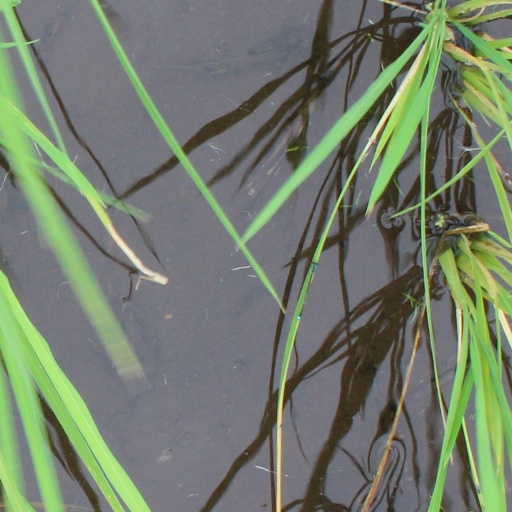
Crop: rice